Lobachevskiy (crater)

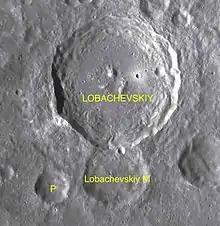
Lobachevskiy and its two satellite craters

By convention these features are identified on lunar maps by placing the letter on the side of the crater midpoint that is closest to Lobachevskiy.